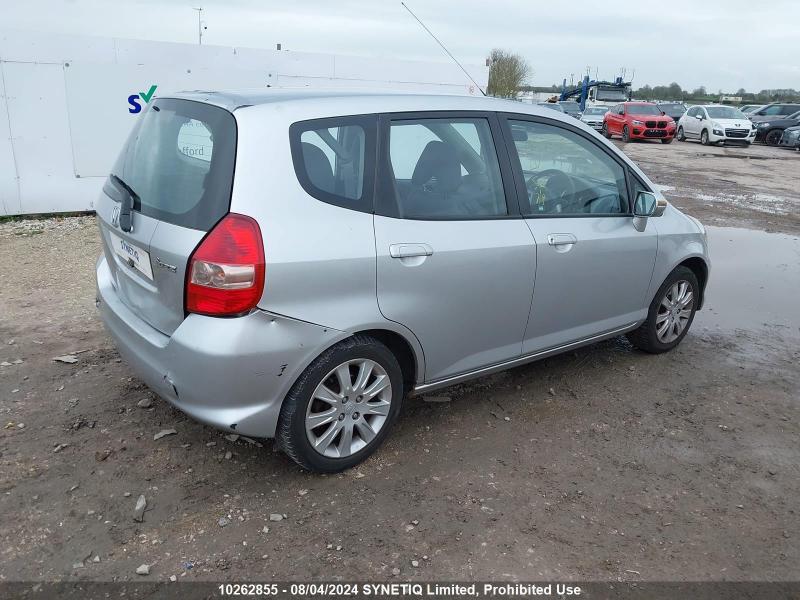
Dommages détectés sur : pare-choc arrière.
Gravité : mineur